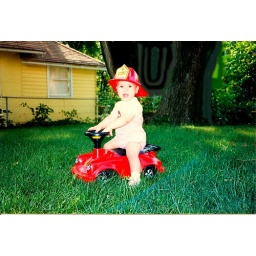
in the back yard in Kansas City, on Charlotte street, riding the red car, wearing fire hat